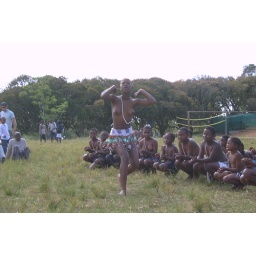
This little girls were awesome - the girl in front lead the others -she's the chick in pink in my other photo.